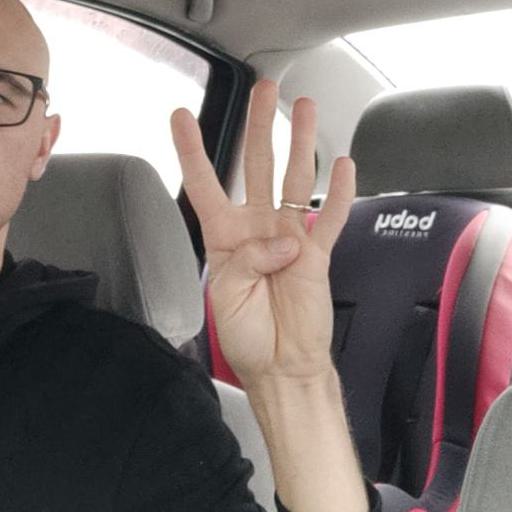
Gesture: four